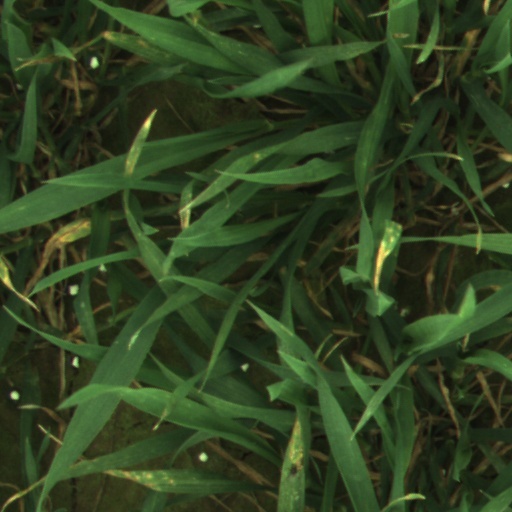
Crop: wheat